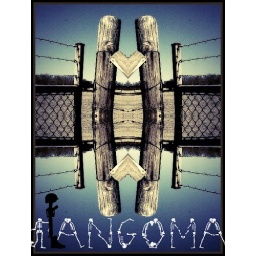
fence in water